André Aliker

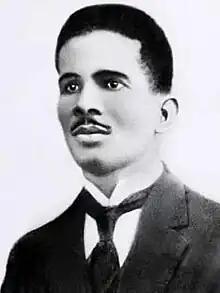
André Aliker

André Aliker (Roches-Carrées, Lamentin, 10 February 1894 - 10, 11 or 12 January 1934) was a militant Martiniquais communist journalist who was abducted and murdered.